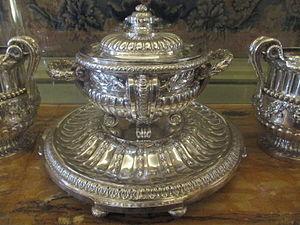
Pot à oille en argent du service Orloff (1770-1771) commandé par Catherine II pour son favori Grégoire Orloff. Salle à manger de l'hôtel Camondo (musée Nissim-de-Camondo) à Paris. Jacques-Nicolas Roettiers.
Jacques-Nicolas Roettiers est un orfèvre d'origine flamande actif à Paris, descendant d'une famille d'orfèvres, graveurs, médailleurs flamande illustre depuis le XVIIᵉ siècle.